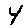
Label: 4